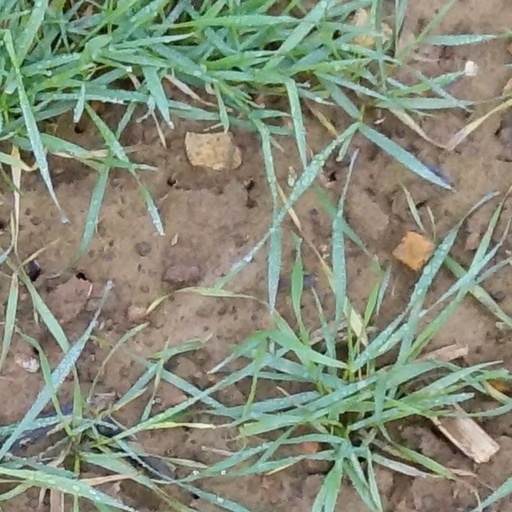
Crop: wheat